Zacharias Allewelt

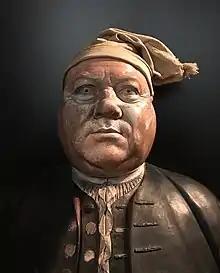
A clay bust of Allewelt

Zacharias Allewelt (1682–1744) was a Norwegian-Danish sea captain and slave trader.